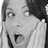
Emotion: surprise